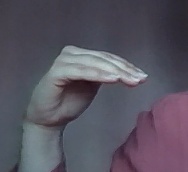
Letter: haa